Keith Wookey

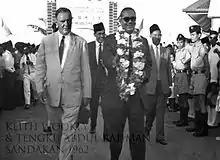
The Hon Keith Wookey & Tunku Abdul Rahman, Prime Minister of Malaysia

Walter Keith Caple Wookey (1912 - 1963), also known as Keith Wookey, was a District Officer and later Resident in the post-war British Colonial Government of North Borneo. At some point Wookey was the most senior official stationed in Sandakan as Resident (known as Resident Commissioner in full) and was also appointed by the Queen to the Executive Council, North Borneo.